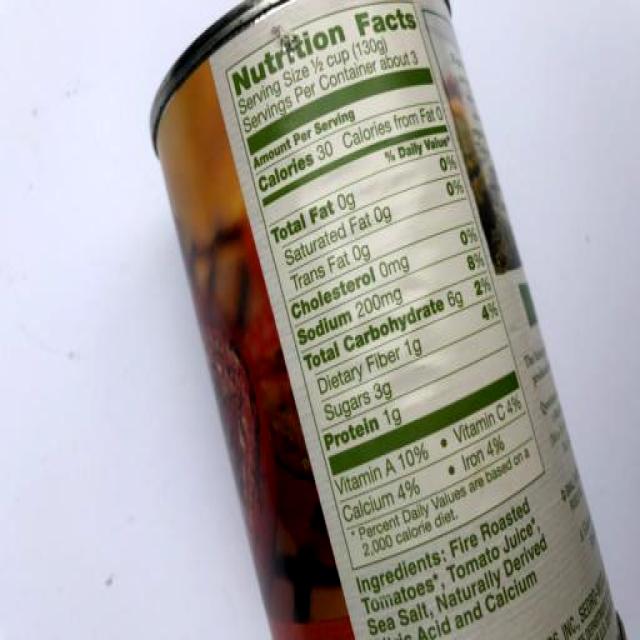
Label: Metal